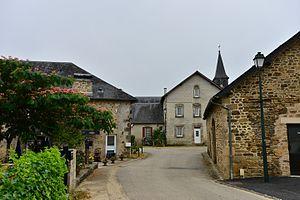
Orliac de Bar, Corrèze, France, Le centre du village
Orliac-de-Bar est une commune française située dans le département de la Corrèze en région Nouvelle-Aquitaine.